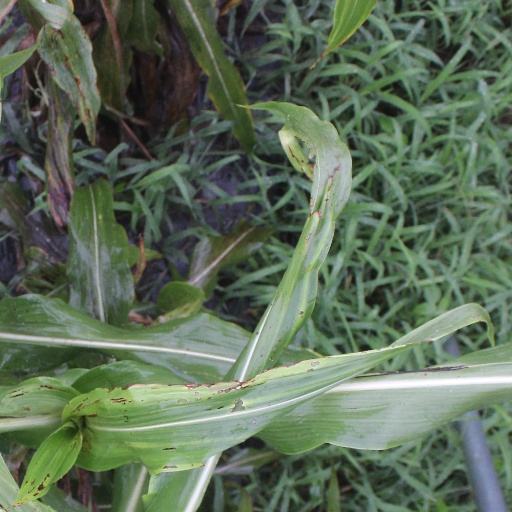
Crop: sorghum